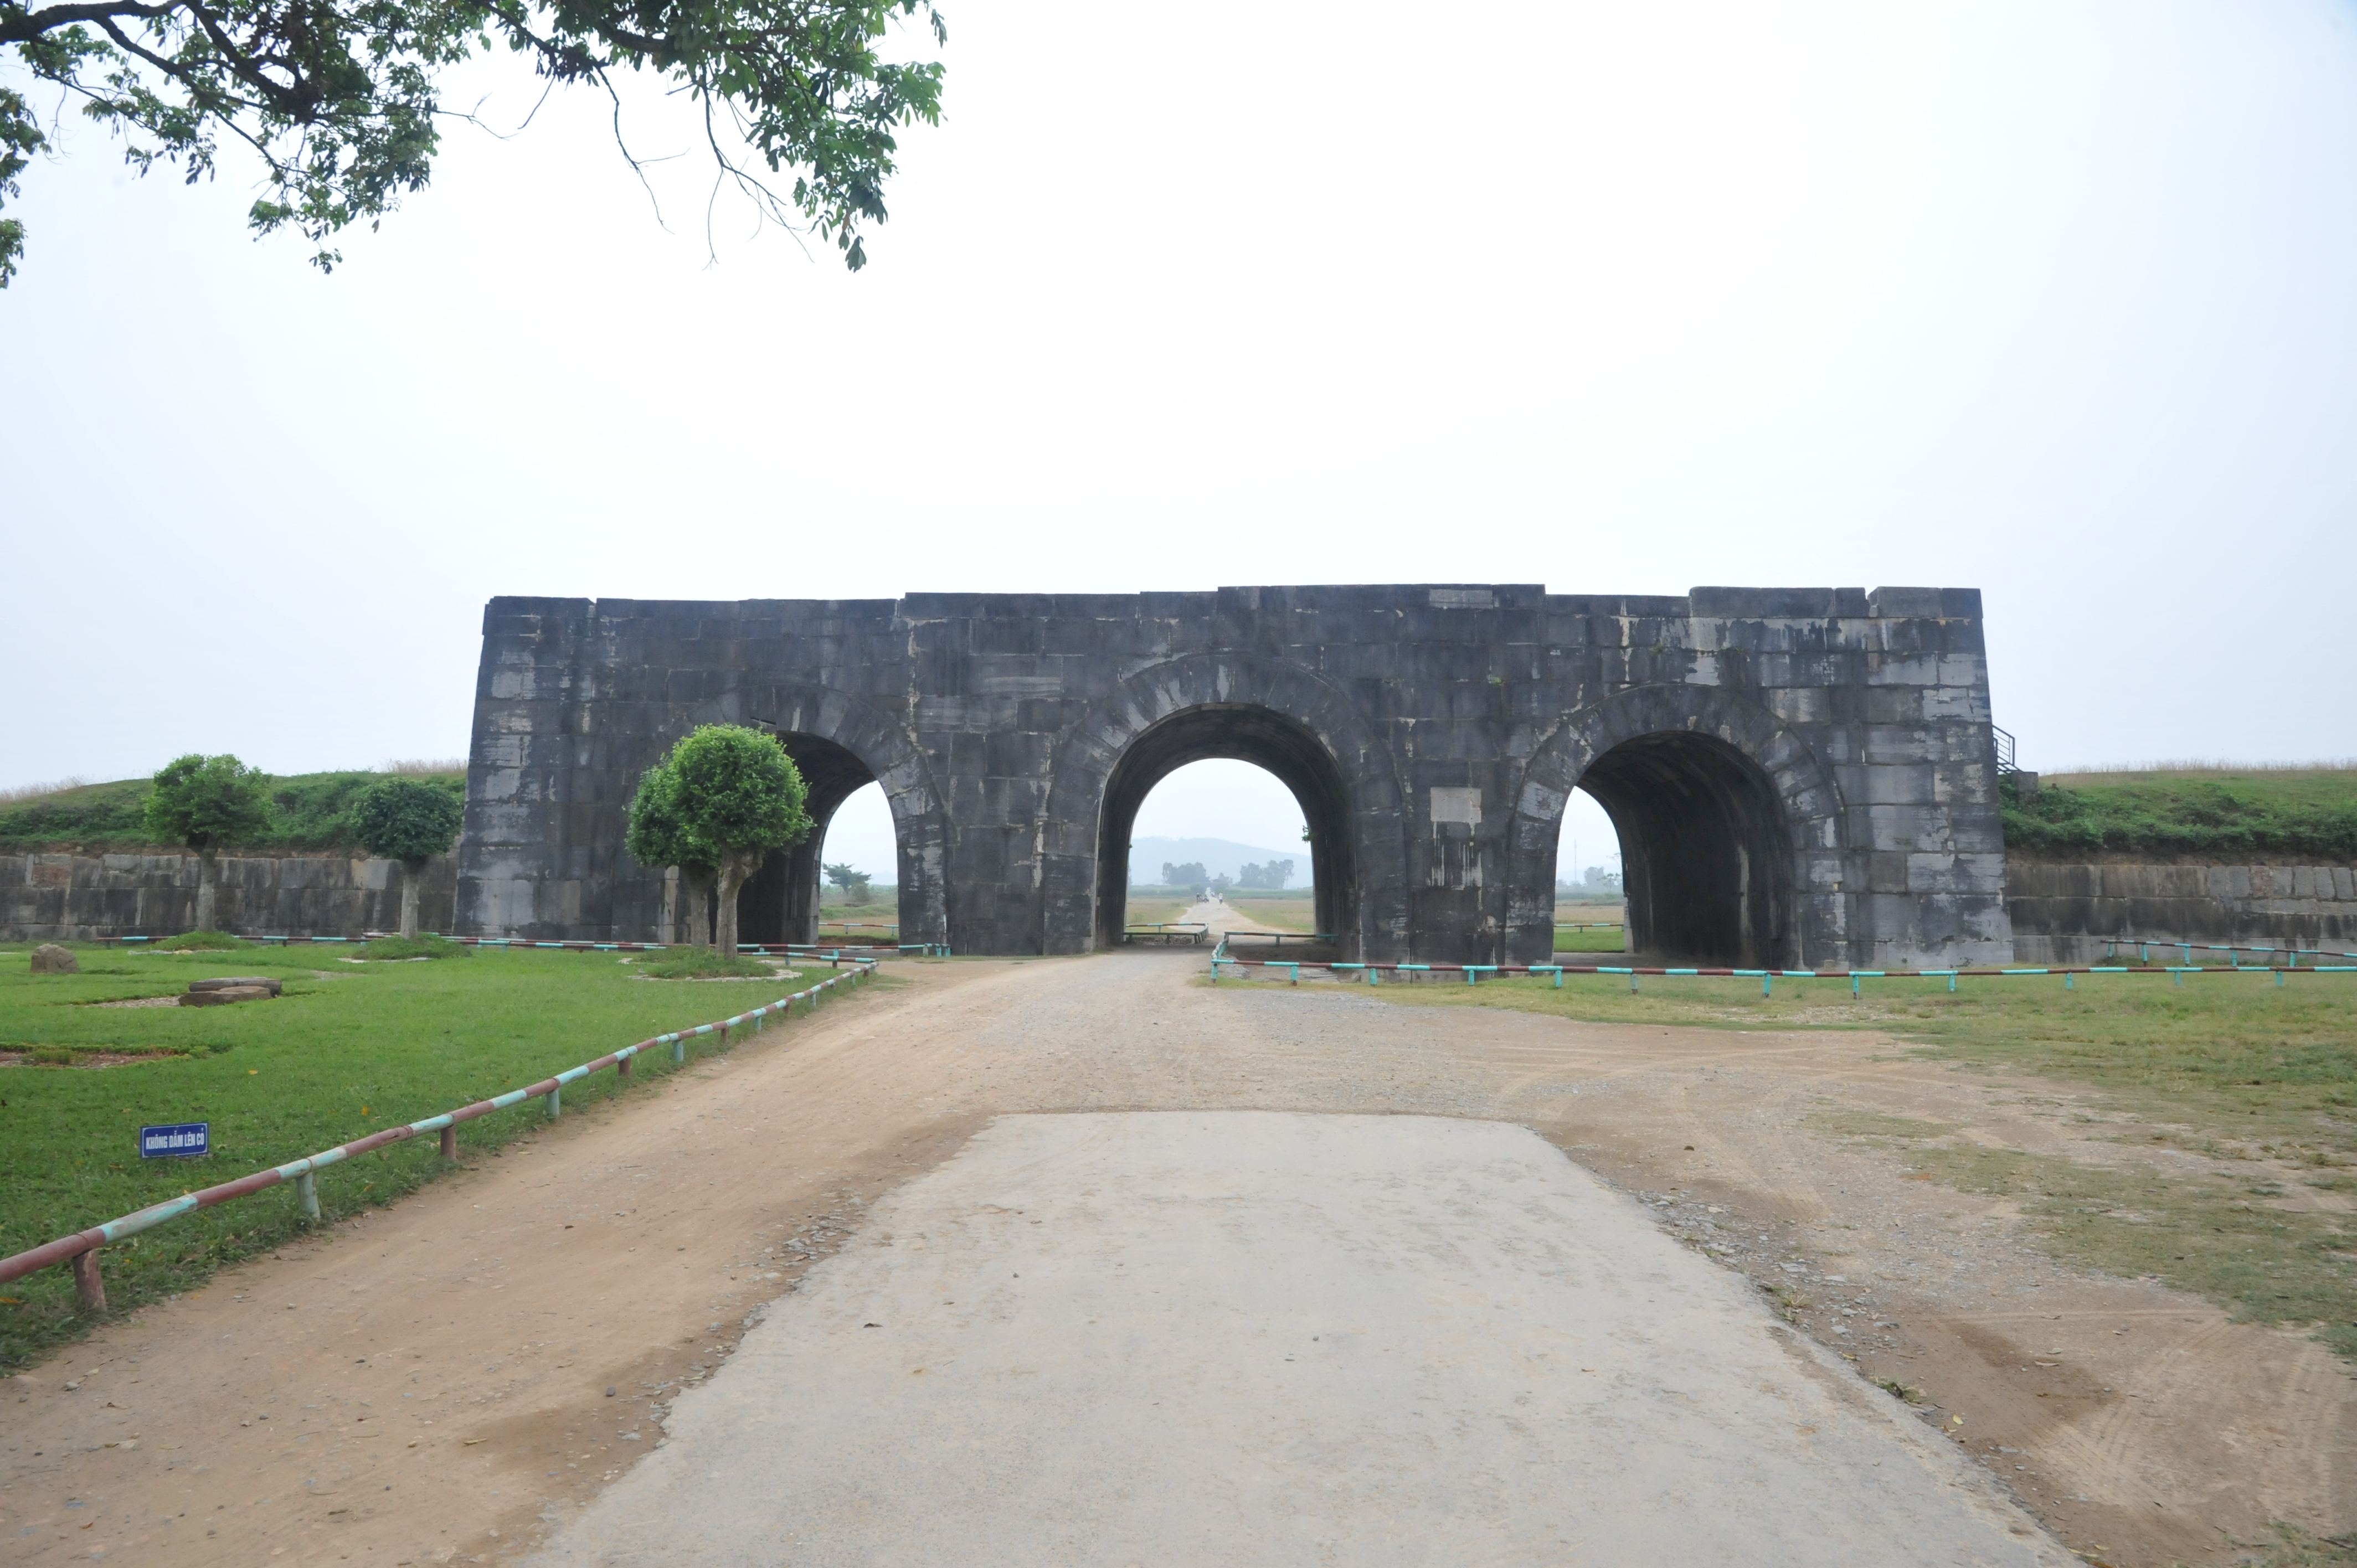
user: text: Màu sắc chủ đạo của bầu trời trong ảnh là gì?
assistant: text: Trắng

user: text: Cấu trúc đá lớn trong ảnh có bao nhiêu vòm cong?
assistant: text: Ba

user: text: Tên của công trình kiến trúc đá cổ trong bức ảnh này là gì?
assistant: text: Thành nhà Hồ

user: text: Công trình kiến trúc này nổi tiếng với đặc điểm xây dựng độc đáo nào?
assistant: text: Xây bằng đá lớn không dùng vữa

user: text: Công trình Thành nhà Hồ trong ảnh nằm ở tỉnh nào của Việt Nam và nó được UNESCO công nhận là di sản gì?
assistant: text: Tỉnh Thanh Hóa; Di sản văn hóa thế giới